Chyna

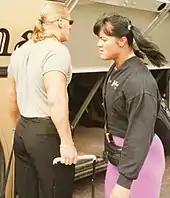
Chyna with Triple H in 1997

Laurer made her WWF debut on February 16, 1997, at ; her character emerged as a plant from a ringside seat, choking Marlena while Goldust was in the ring with Triple H. The next night, she appeared on Raw and bearhugged Marlena. Her original role in the promotion was as the laconic enforcer/bodyguard for D-Generation X, which was founded by Shawn Michaels and Triple H. She often helped them (then, a rising villain) cheat to win by physically interfering in matches by executing her trademark low blow to the groin. She was later given the ring name "Chyna", an intentionally ironic moniker; fine china is delicate and fragile, a sharp contrast to her character. Offstage, however, the male wrestlers were hesitant at first to let a woman be seen overpowering them.